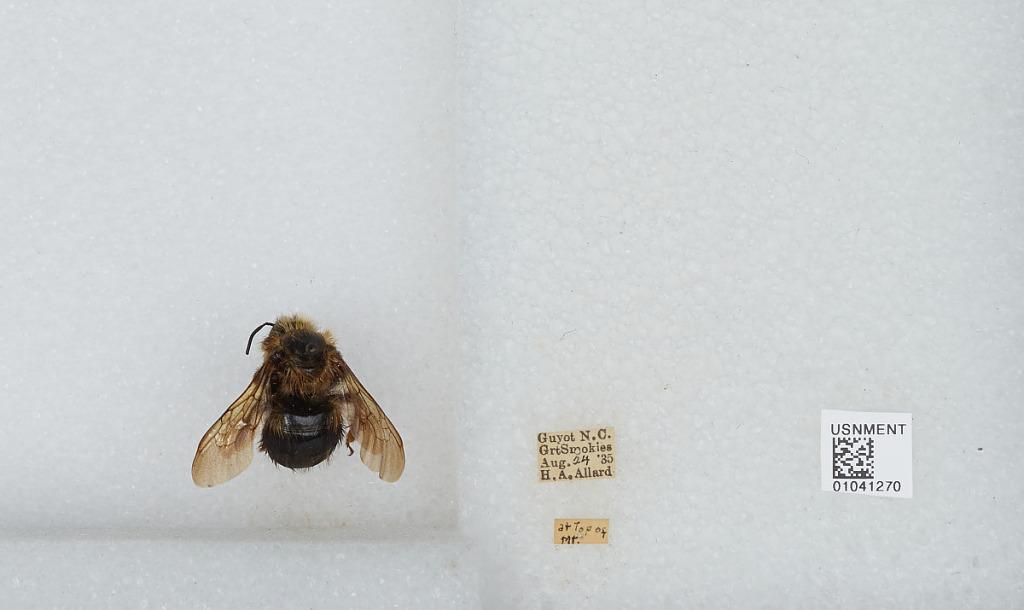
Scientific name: Bombus sp.
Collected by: H. Allard
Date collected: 1935-8-24
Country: United States
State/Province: North Carolina
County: Haywood
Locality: Great Smoky Mountains, Mount Guyot, at top of mountain
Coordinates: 35.7156, -83.2175